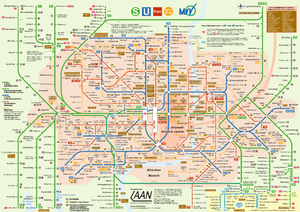
Réseau des transports publics de Munich en 2006